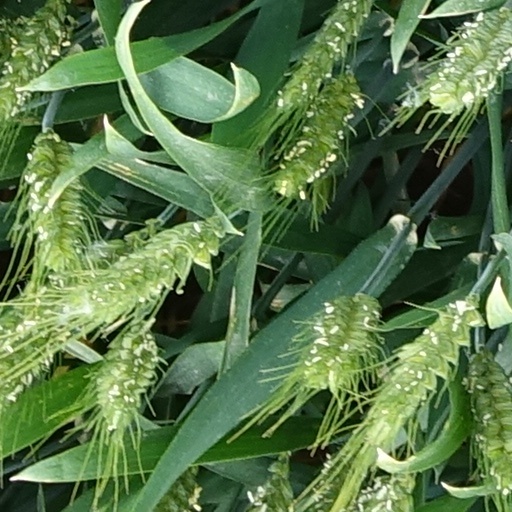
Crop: wheat